Behaalotecha

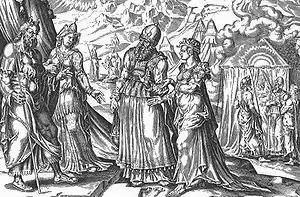
Miriam and Aaron complain against Moses (illustration from the 1908 "The Bible and Its Story Taught by One Thousand Picture Lessons")

In the seventh reading, a wind from God then swept quail from the sea and strewed them all around the camp at a place called Kibroth Hattaavah ("Graves of Craving"), and the people gathered quail for two days. While the meat was still between their teeth, God struck the people with a plague.